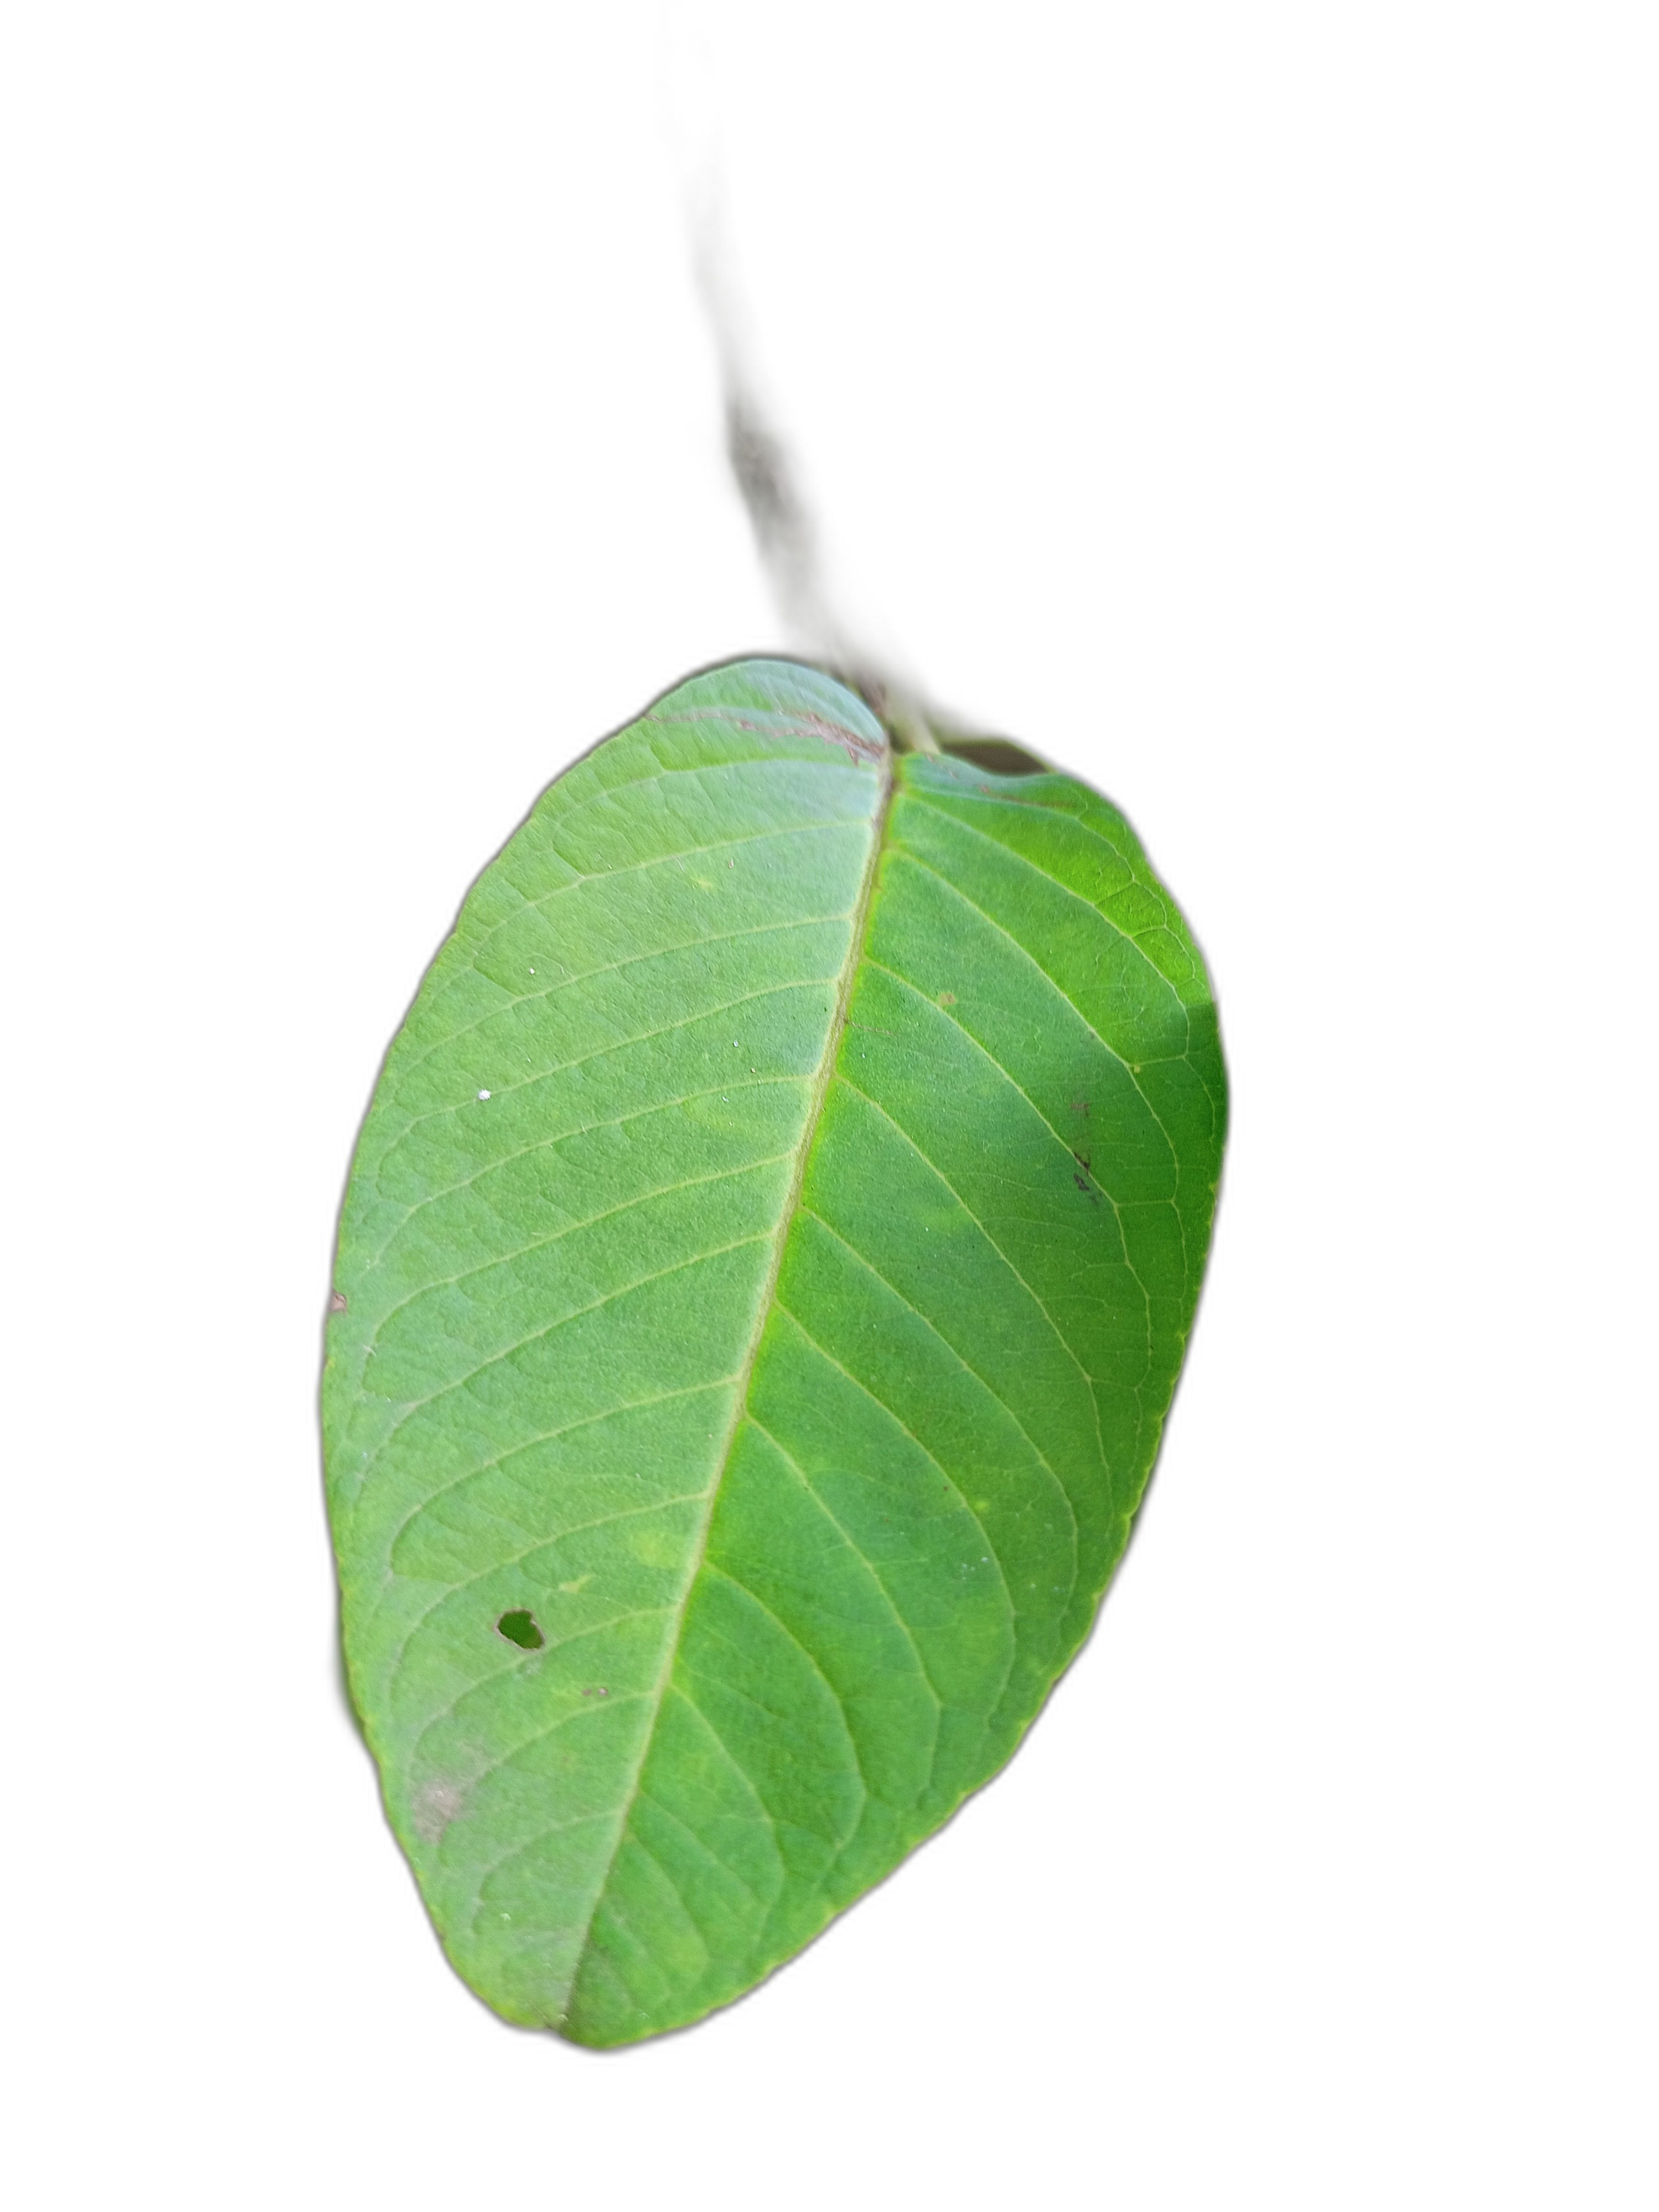
Plant part: leaf
Disease: Healthy